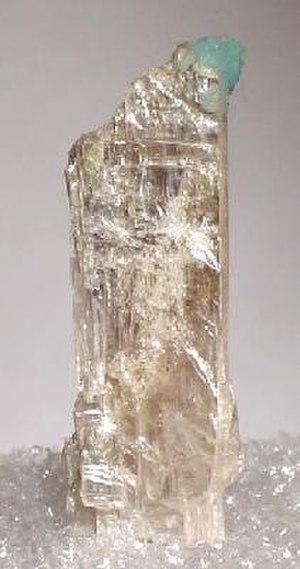
La leiteite est une espèce minérale formée d'arséniate de zinc, de formule ZnAs³⁺₂O₄.
La stranskiite est une espèce minérale du groupe des arséniates, de formule Zn₂Cu²⁺(AsO₄)₂.